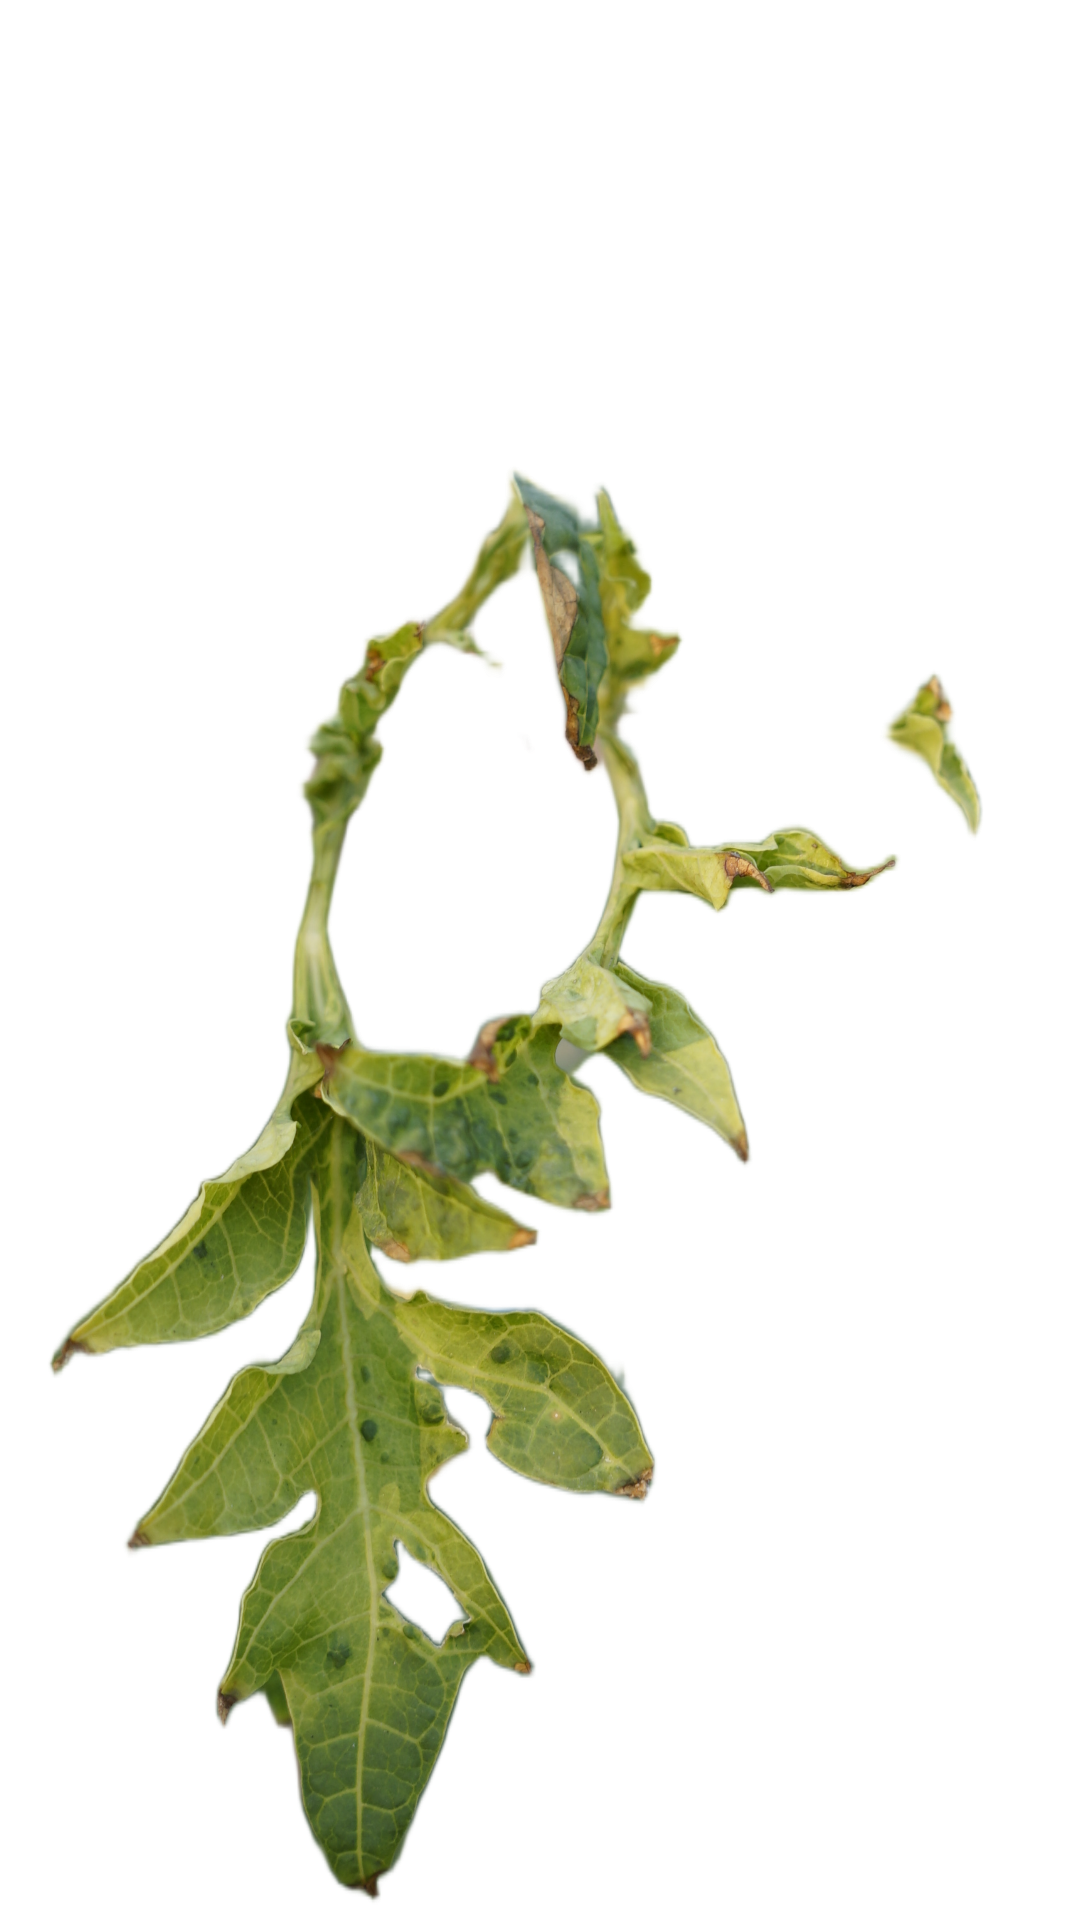
Crop: Papaya
Label: Curled_Yellow_Spot